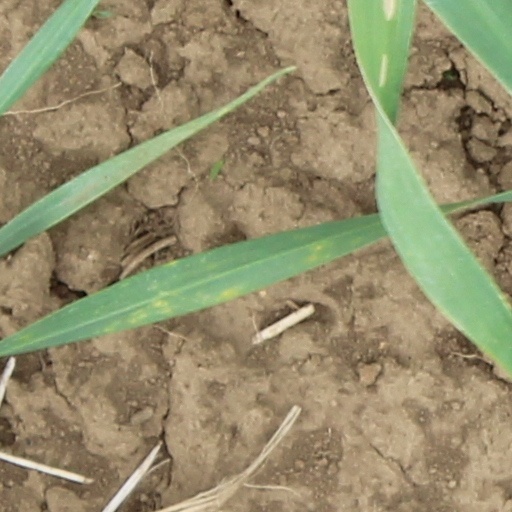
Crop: wheat